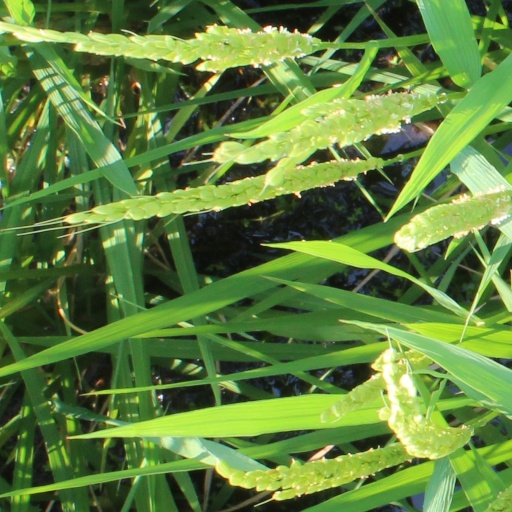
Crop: rice